Lardon

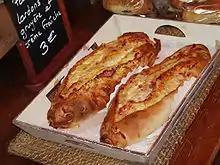
Fougasse de Foix, a provincial French bread filled with melted gruyère cheese (reblochon cheese can also be used), bacon lardons, and crème fraîche

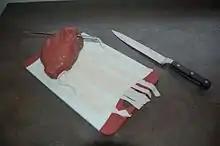
Larding of a piece of beef, using a larding needle

It is common for the lardons to be used for two distinct purposes in the same dish. The fat rendered from the cubed pork is good for sautéing vegetables or meat during the early stages of a recipe, and the crisp browned pork cubes can be added as a garnish or ingredient just before serving: "the crispy bits are used to add a smoky, salty flavor and a pleasant crunch to all kinds of dishes". The rich flavor pairs well with cheeses and sturdy leaf vegetables like spinach and frisée, for which the hot rendered fat can be used as part of the salad dressing.